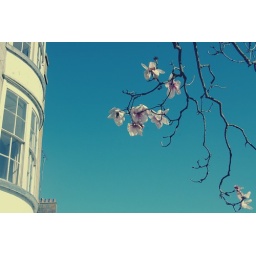
These giant pale pink flowers are pretty against the blue sky.